The Key (Elfgren and Strandberg novel)

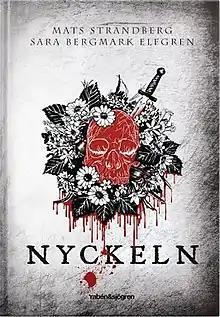
First edition (Swedish)

The Key (Swedish title "Nyckeln") is the third and final part of "Engelsfors", the young adult fantasy novel trilogy.